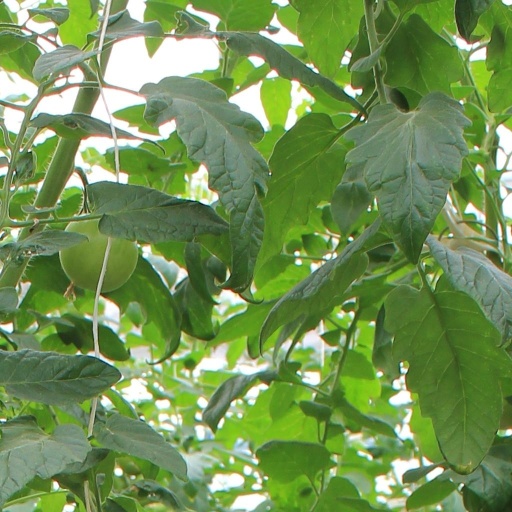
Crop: tomato